Alex Stuart-Menteth

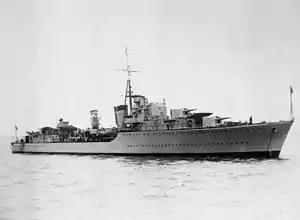
Stuart-Menteth was first lieutenant of

Stuart-Menteth was taken to Narvik, at a civilian hospital. He remained in the town until its eventual liberation by the Allies. However, whilst he was in hospital, Stuart-Menteth was listed as killed in action, and had an obituary in "The Times" as such, which he later read. After further hospitalisation in Britain from April to December 1940, on 3 December Stuart-Menteth became the first lieutenant of the Tribal-class destroyer . She partook in Operation Claymore, an operation to disrupt supplies, to ferry commandoes to shore, and to capture German code. "Somalia" brought to a stop "Krebs", a German trawler, by firing at her, forcing her to stop. A boarding party found cryptographic keys and rotor machines. This assisted Bletchley Park to decipher several Enigma codes.